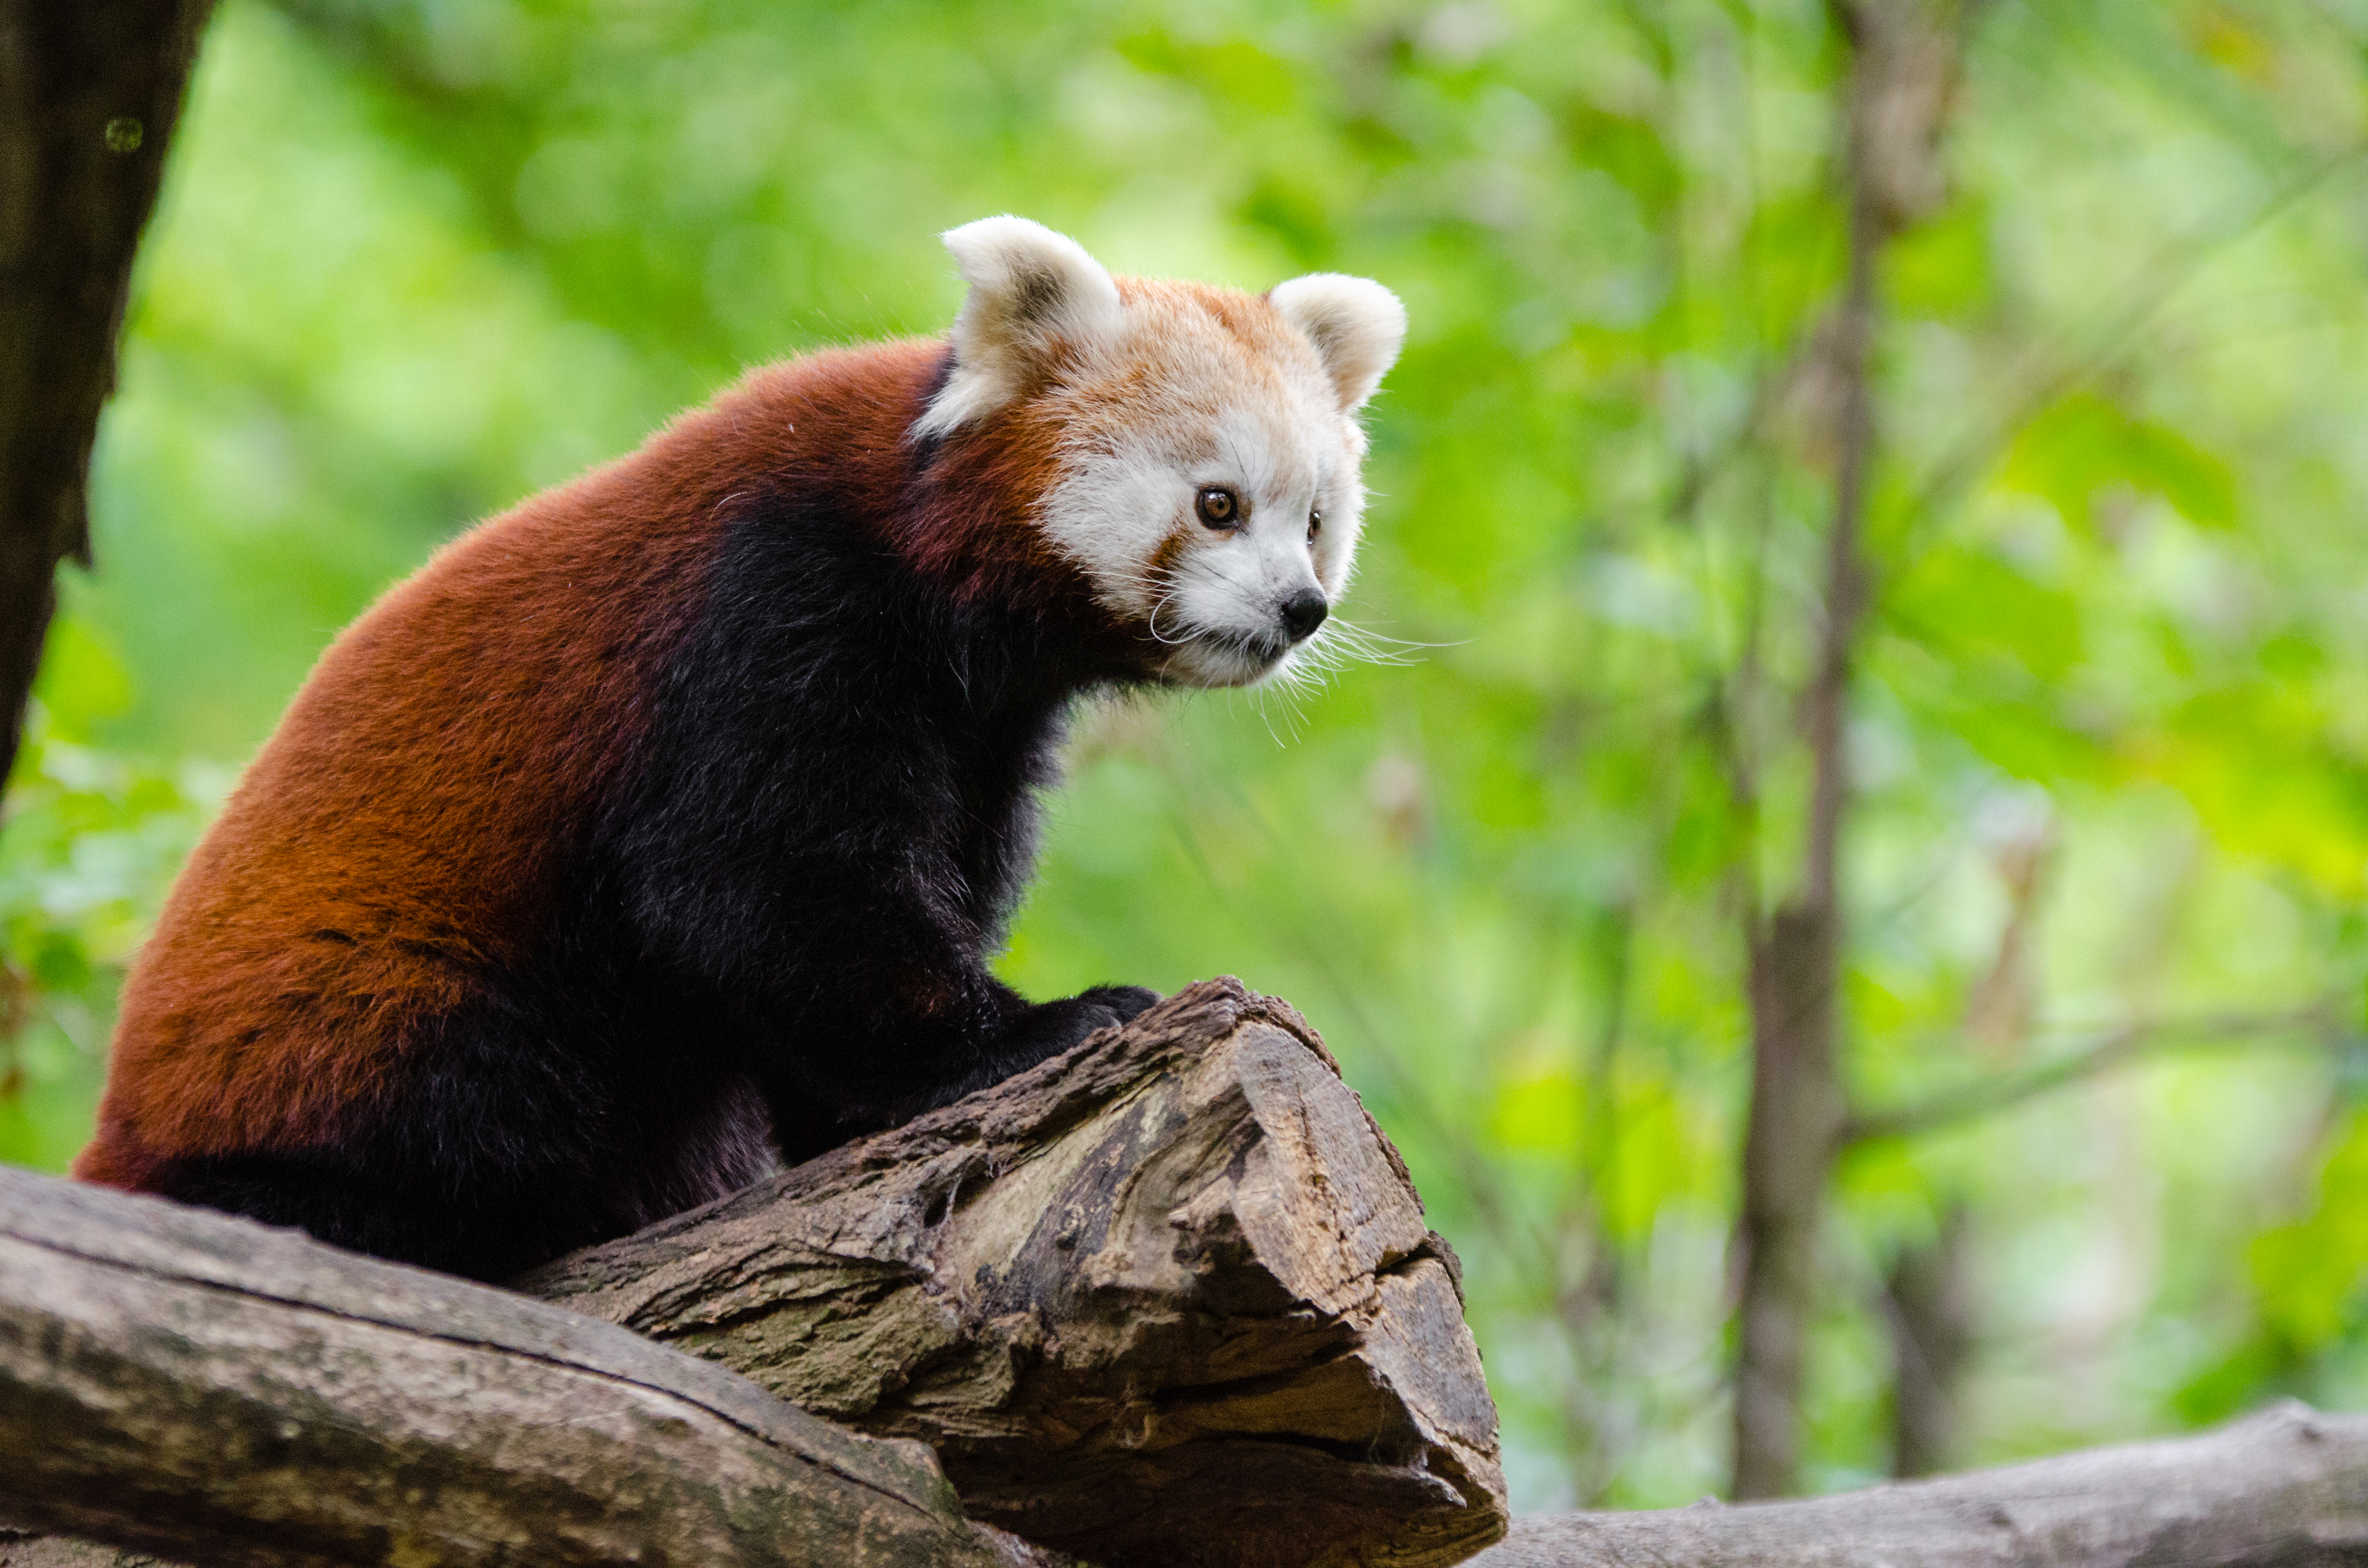
tree, nature, bokeh, blur, field, vintage, sweet, feet, animal, cute, female, wildlife, zoo, fur, orange, young, spring, green, high, red, foot, mammal, nikon, fauna, red panda, panda, 2015, face, nose, paw, tail, animals, ears, endangered, vertebrate, germany, deutschland, frhling, natur, paws, tier, depth, iso, ss, depthoffield, fell, grn, gesicht, baum, adorable, bamboo, d7000, roter, kleiner, niedlich, sues, suess, species, bedrohte, tierart, tierpark, weiblich, jungtier, jung, ohren, schwanz, nase, bedroht, ailurus, fulgens, mozilla, firefox, wochenende, weekend, giant panda